KNILM

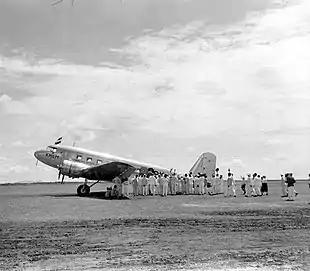
DC-2 at Oelin

Its first regular operations were between Batavia (now Jakarta) - Bandung, and Batavia - Semarang, starting on 1 November 1928. The ceremony was held at Cililitan airport in Batavia (now Halim Perdanakusuma International Airport). The Batavia-Semarang flight was later extended to Surabaya. Gradually, the services were expanded to include other islands in the archipelago, namely to Palembang and Medan in Sumatra, Balikpapan and Tarakan in Kalimantan, and Denpasar in Bali. Immediately before the Pacific War, KNILM also created a network in the eastern part of the East Indies archipelago, serving towns such as Ambon. For this purpose, amphibious aircraft were used, due to the lack of airstrip facilities in the region.